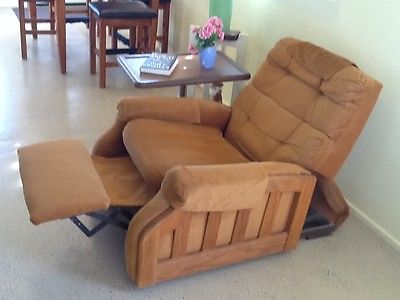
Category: chair